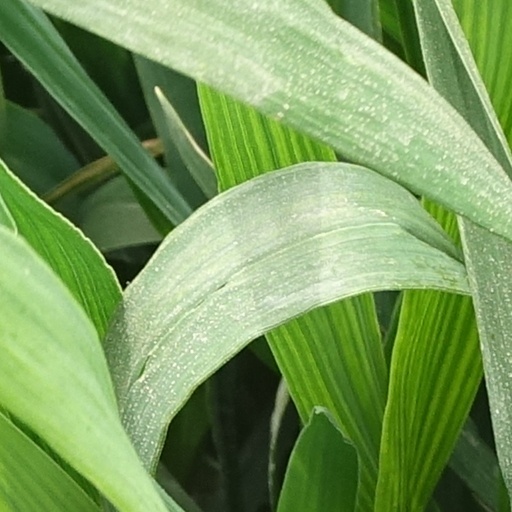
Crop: wheat